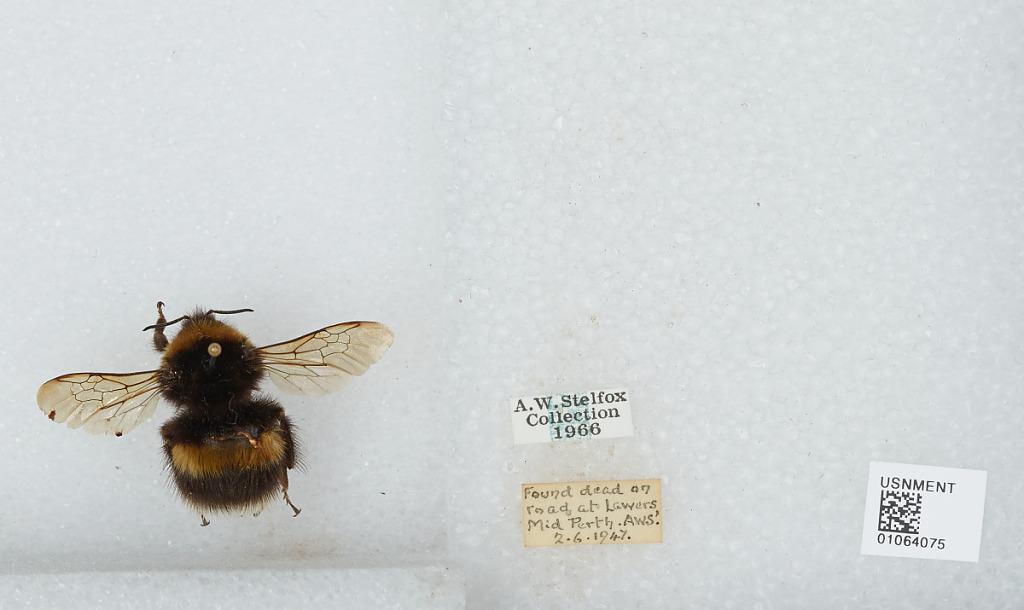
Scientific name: Bombus sp.
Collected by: A. Stelfox
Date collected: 1947-6-2
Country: United Kingdom
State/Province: Scotland
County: Perth and Kinross
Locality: Lawers Mid Perth
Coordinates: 56.5277, -4.15224